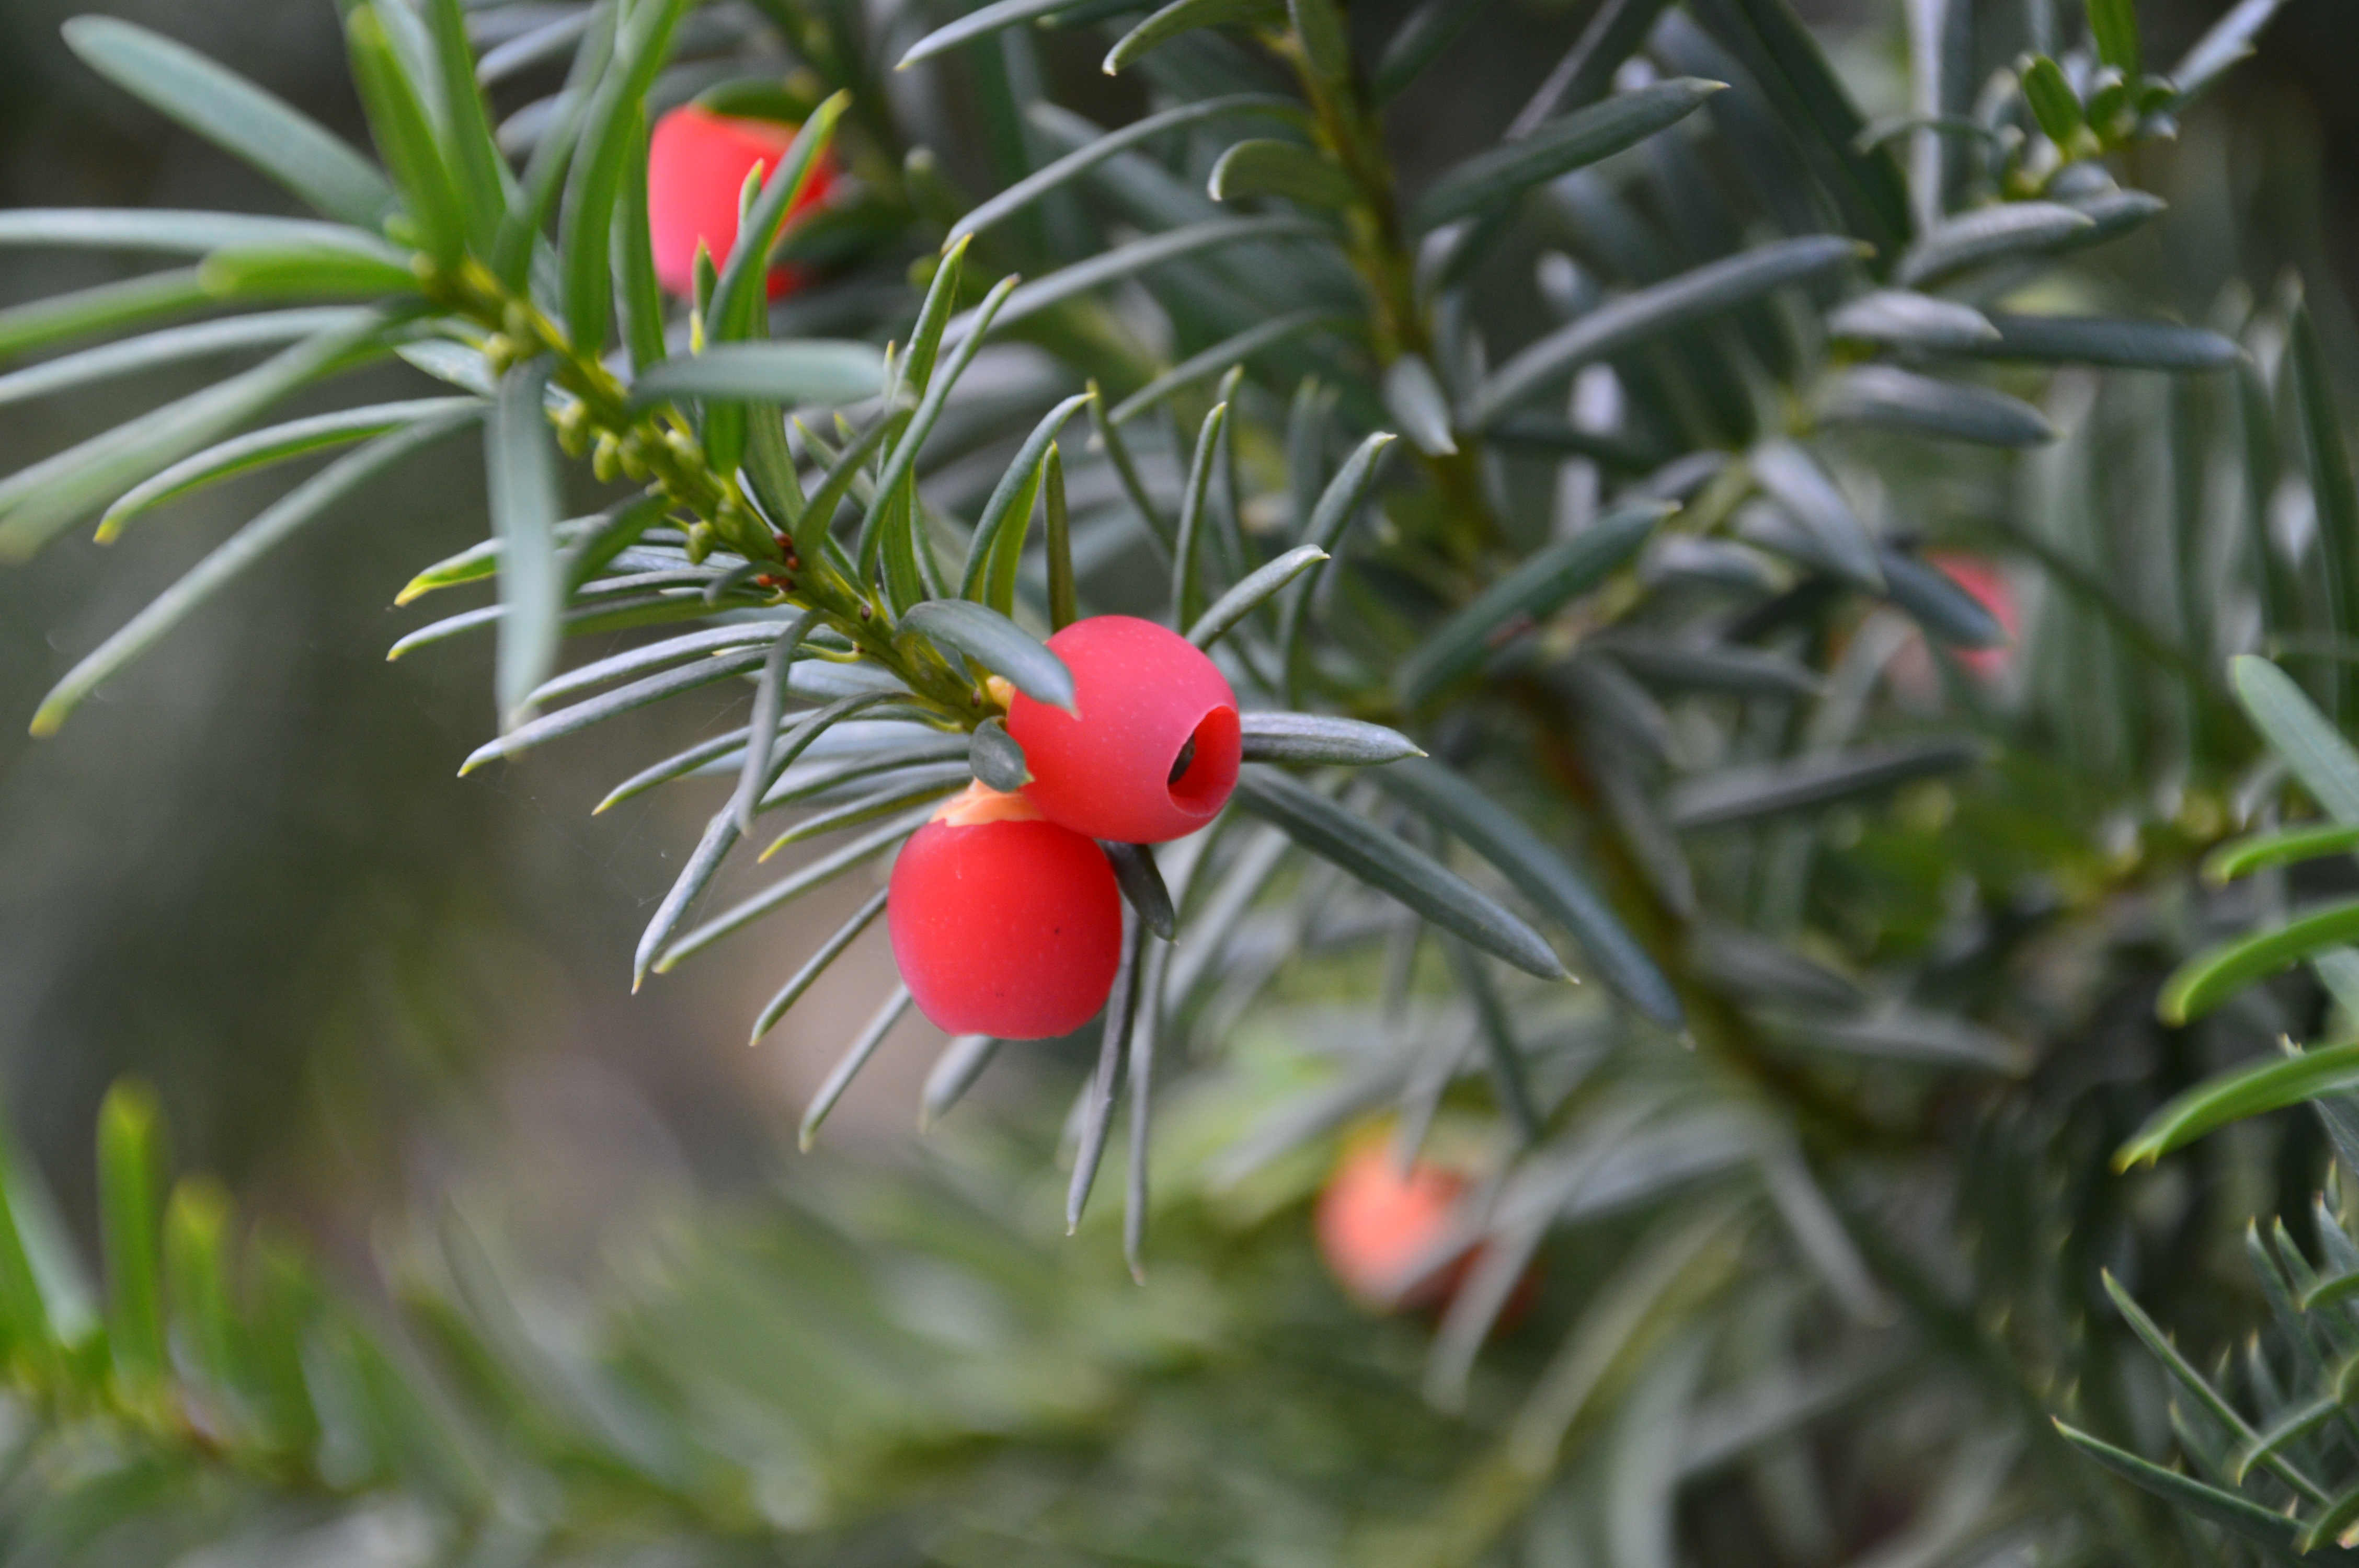
tree, nature, branch, plant, fruit, leaf, flower, green, produce, evergreen, autumn, botany, flora, wildflower, holly, juniper, shrub, macro photography, flowering plant, woody plant, land plant, aquifoliaceae, aquifoliales